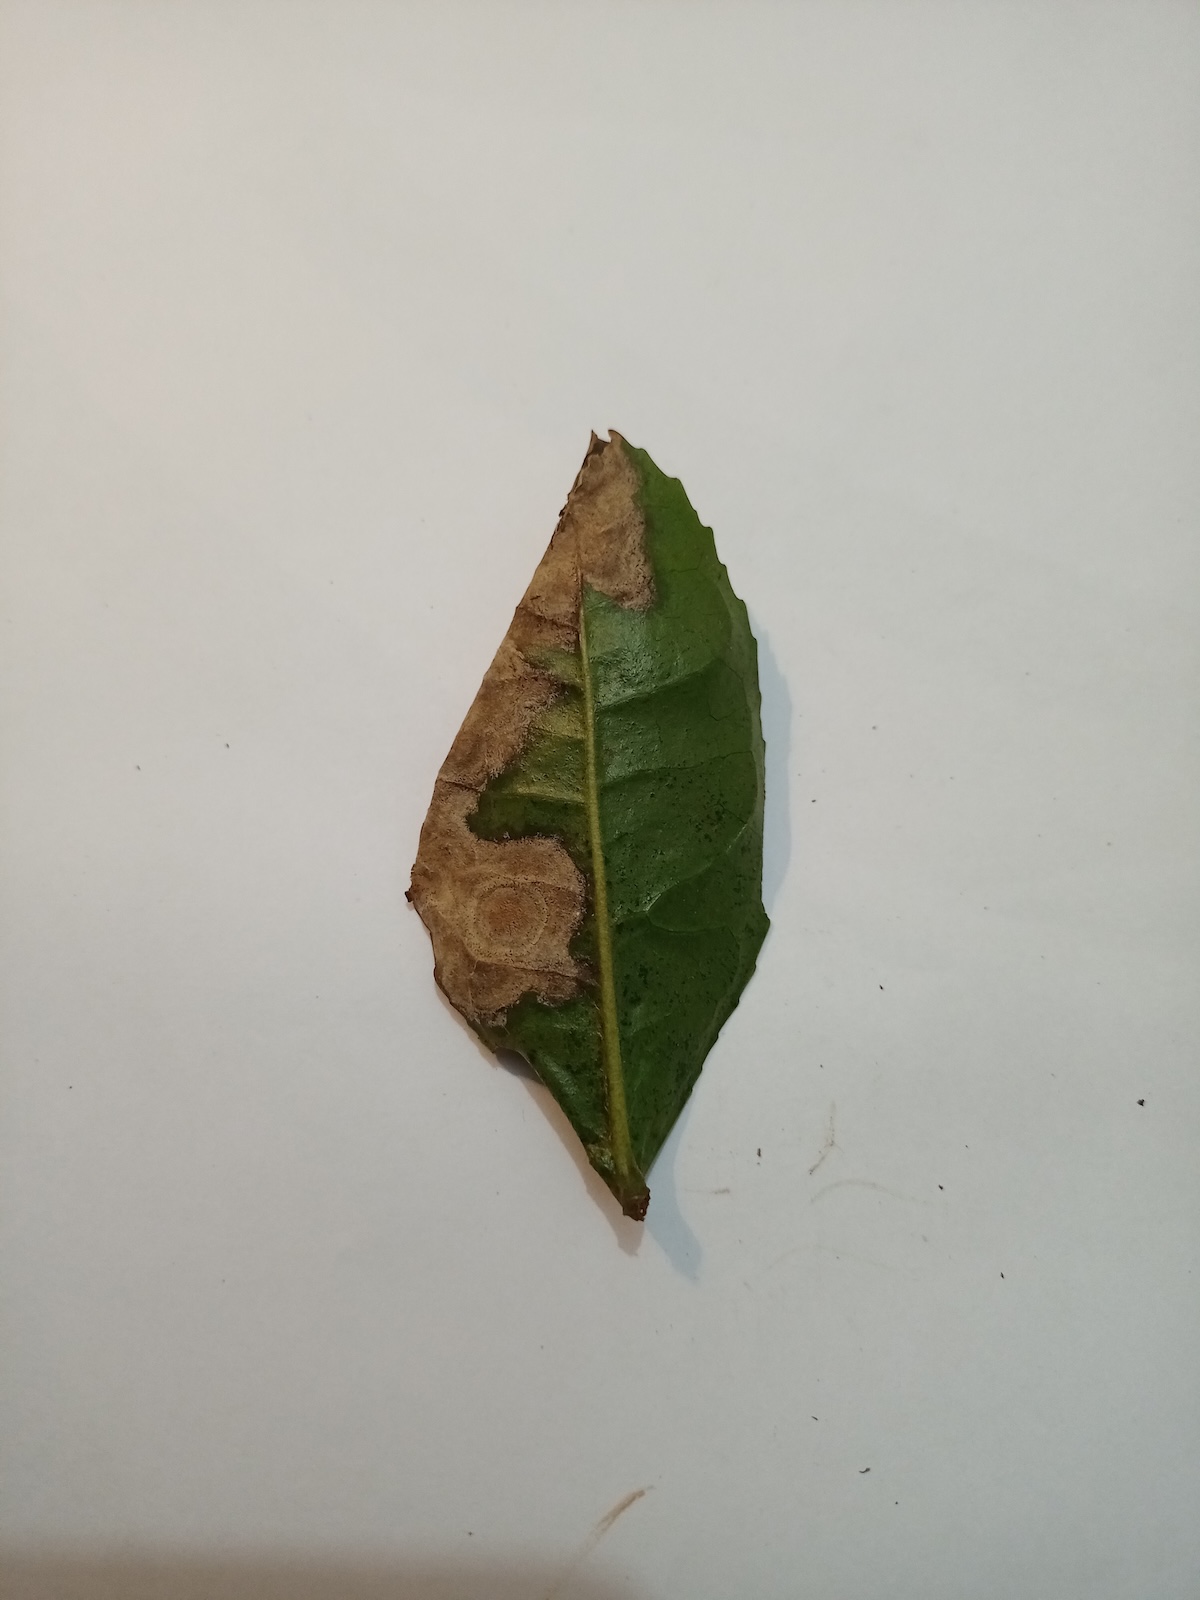
Label: Gray Blight